Quakers

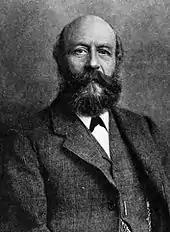
English Quaker John Cadbury founded Cadbury in Birmingham, England, in 1824, selling tea, coffee and drinking chocolate.

In the 1650s, individual Quaker women prophesied and preached publicly, developing charismatic personae and spreading the sect. This practice was bolstered by the movement's firm concept of spiritual equality for men and women. Moreover, Quakerism initially was propelled by the nonconformist behaviours of its followers, especially women who broke from social norms. By the 1660s, the movement had gained a more structured organisation, which led to separate women's meetings. Through the women's meetings, women oversaw domestic and community life, including marriage. From the beginning, Quaker women, notably Margaret Fell, played an important role in defining Quakerism. They were involved in missionary work in various ways and places. Early Quaker women missionaries included Sarah Cheevers and Katharine Evans. Others active in proselytising included Mary Penington, Mary Mollineux and Barbara Blaugdone. Quaker women published at least 220 texts during the 17th century. However, some Quakers resented the power of women in the community.